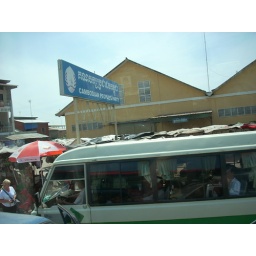
Waiting in line for the bus to board the ferry in Neak Leung. There is no bridge, and the river is hella wide.